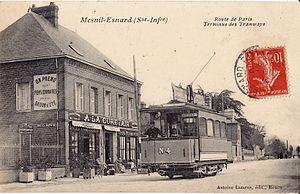
Carte postale ancienne éditée par Antoine Lazarus à Rouen
Le Mesnil-Esnard est une commune française située dans le département de la Seine-Maritime en région Normandie.
L'ancien tramway de Rouen fut construit après la guerre de 1870-1871 et mis en service en 1877. À cette époque de croissance industrielle et démographique, les anciens modes hippomobiles de transport, fiacres et omnibus, mis en place depuis la fin du XVIIIᵉ siècle et progressivement renforcés, ne suffisaient plus à assurer les dessertes urbaines.